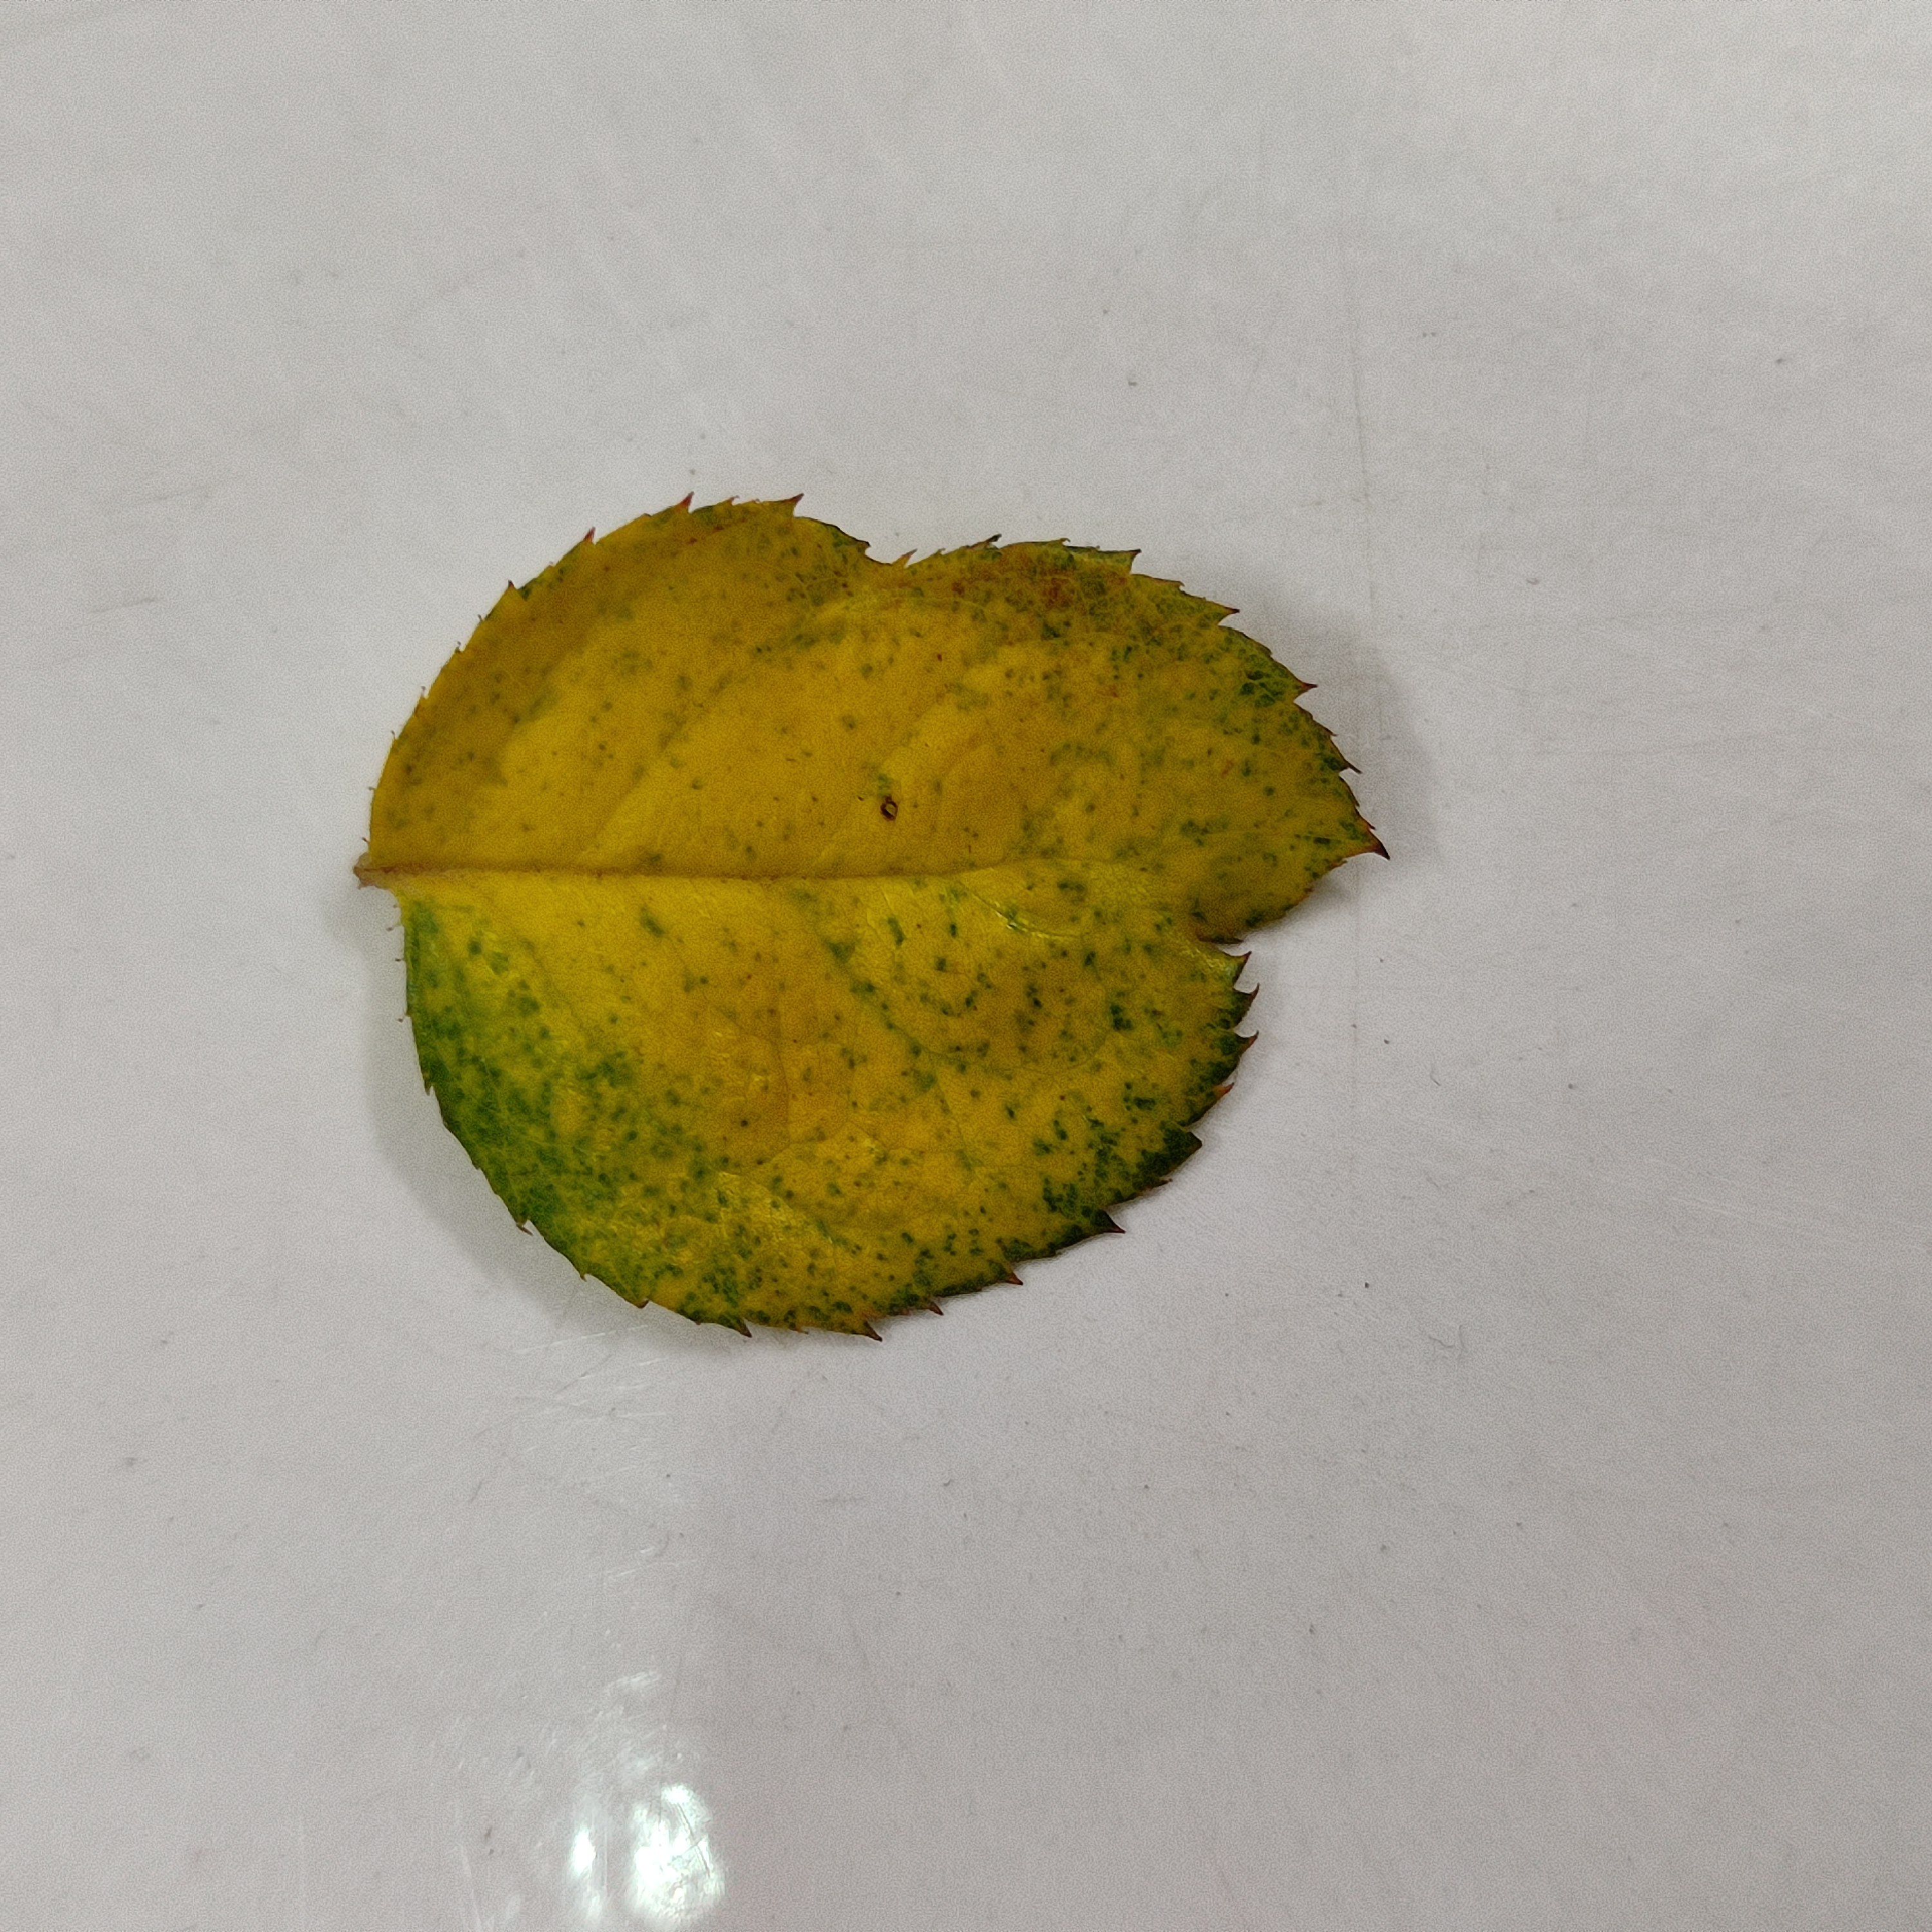
Label: Yellow Mosaic Virus